Haplogroup C-V20

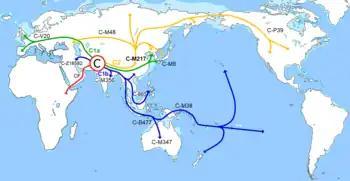
Migration of Haplogroup C (Y-DNA)

Haplogroup C1a2 (V20) has been discovered in the remains of Palaeolithic people in Czech Republic (30,000 years ago), Belgium (35,000 years ago), and the Sunghir archaeological site near Vladimir, Russia. Regarding more recent prehistory, Haplogroup C-V20 has been found in the remains of a male (died "ca." 7,000 years ago) associated with a late group of the Alföld Linear Pottery culture at Kompolt-Kigyósér, Hungary whose mtDNA belonged to haplogroup J1c1, the remains of a male (died "ca." 7,000 years ago) associated with the LBK Culture at Apc-Berekalja (I.), Hungary whose mtDNA belonged to haplogroup K1a3a3, and the remains of a male (died "ca." 7,000 years ago) associated with Mesolithic culture at La Braña-Arintero, León, Spain whose mtDNA belonged to haplogroup U5b2c1. It has also been found in ancient DNA from Anatolia, specifically in the remains of an Anatolian hunter-gatherers dating from 13.642-13.073 BCE and belonging to mitochondrial haplogroup K2b.